Answer in natural language. How many Beds are visible in the scene? Choose between the following options: 4, 2, 0, 3 or 1
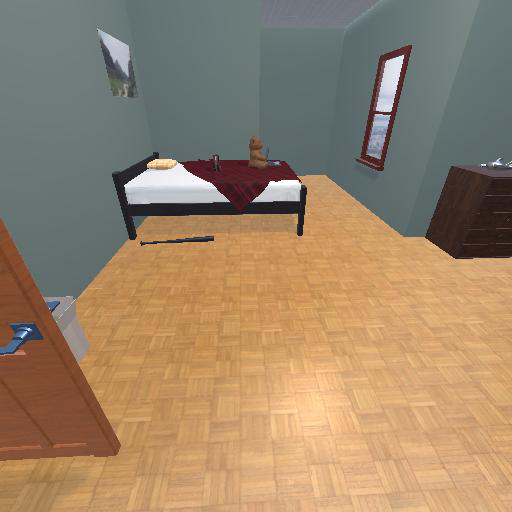
<answer>1</answer>